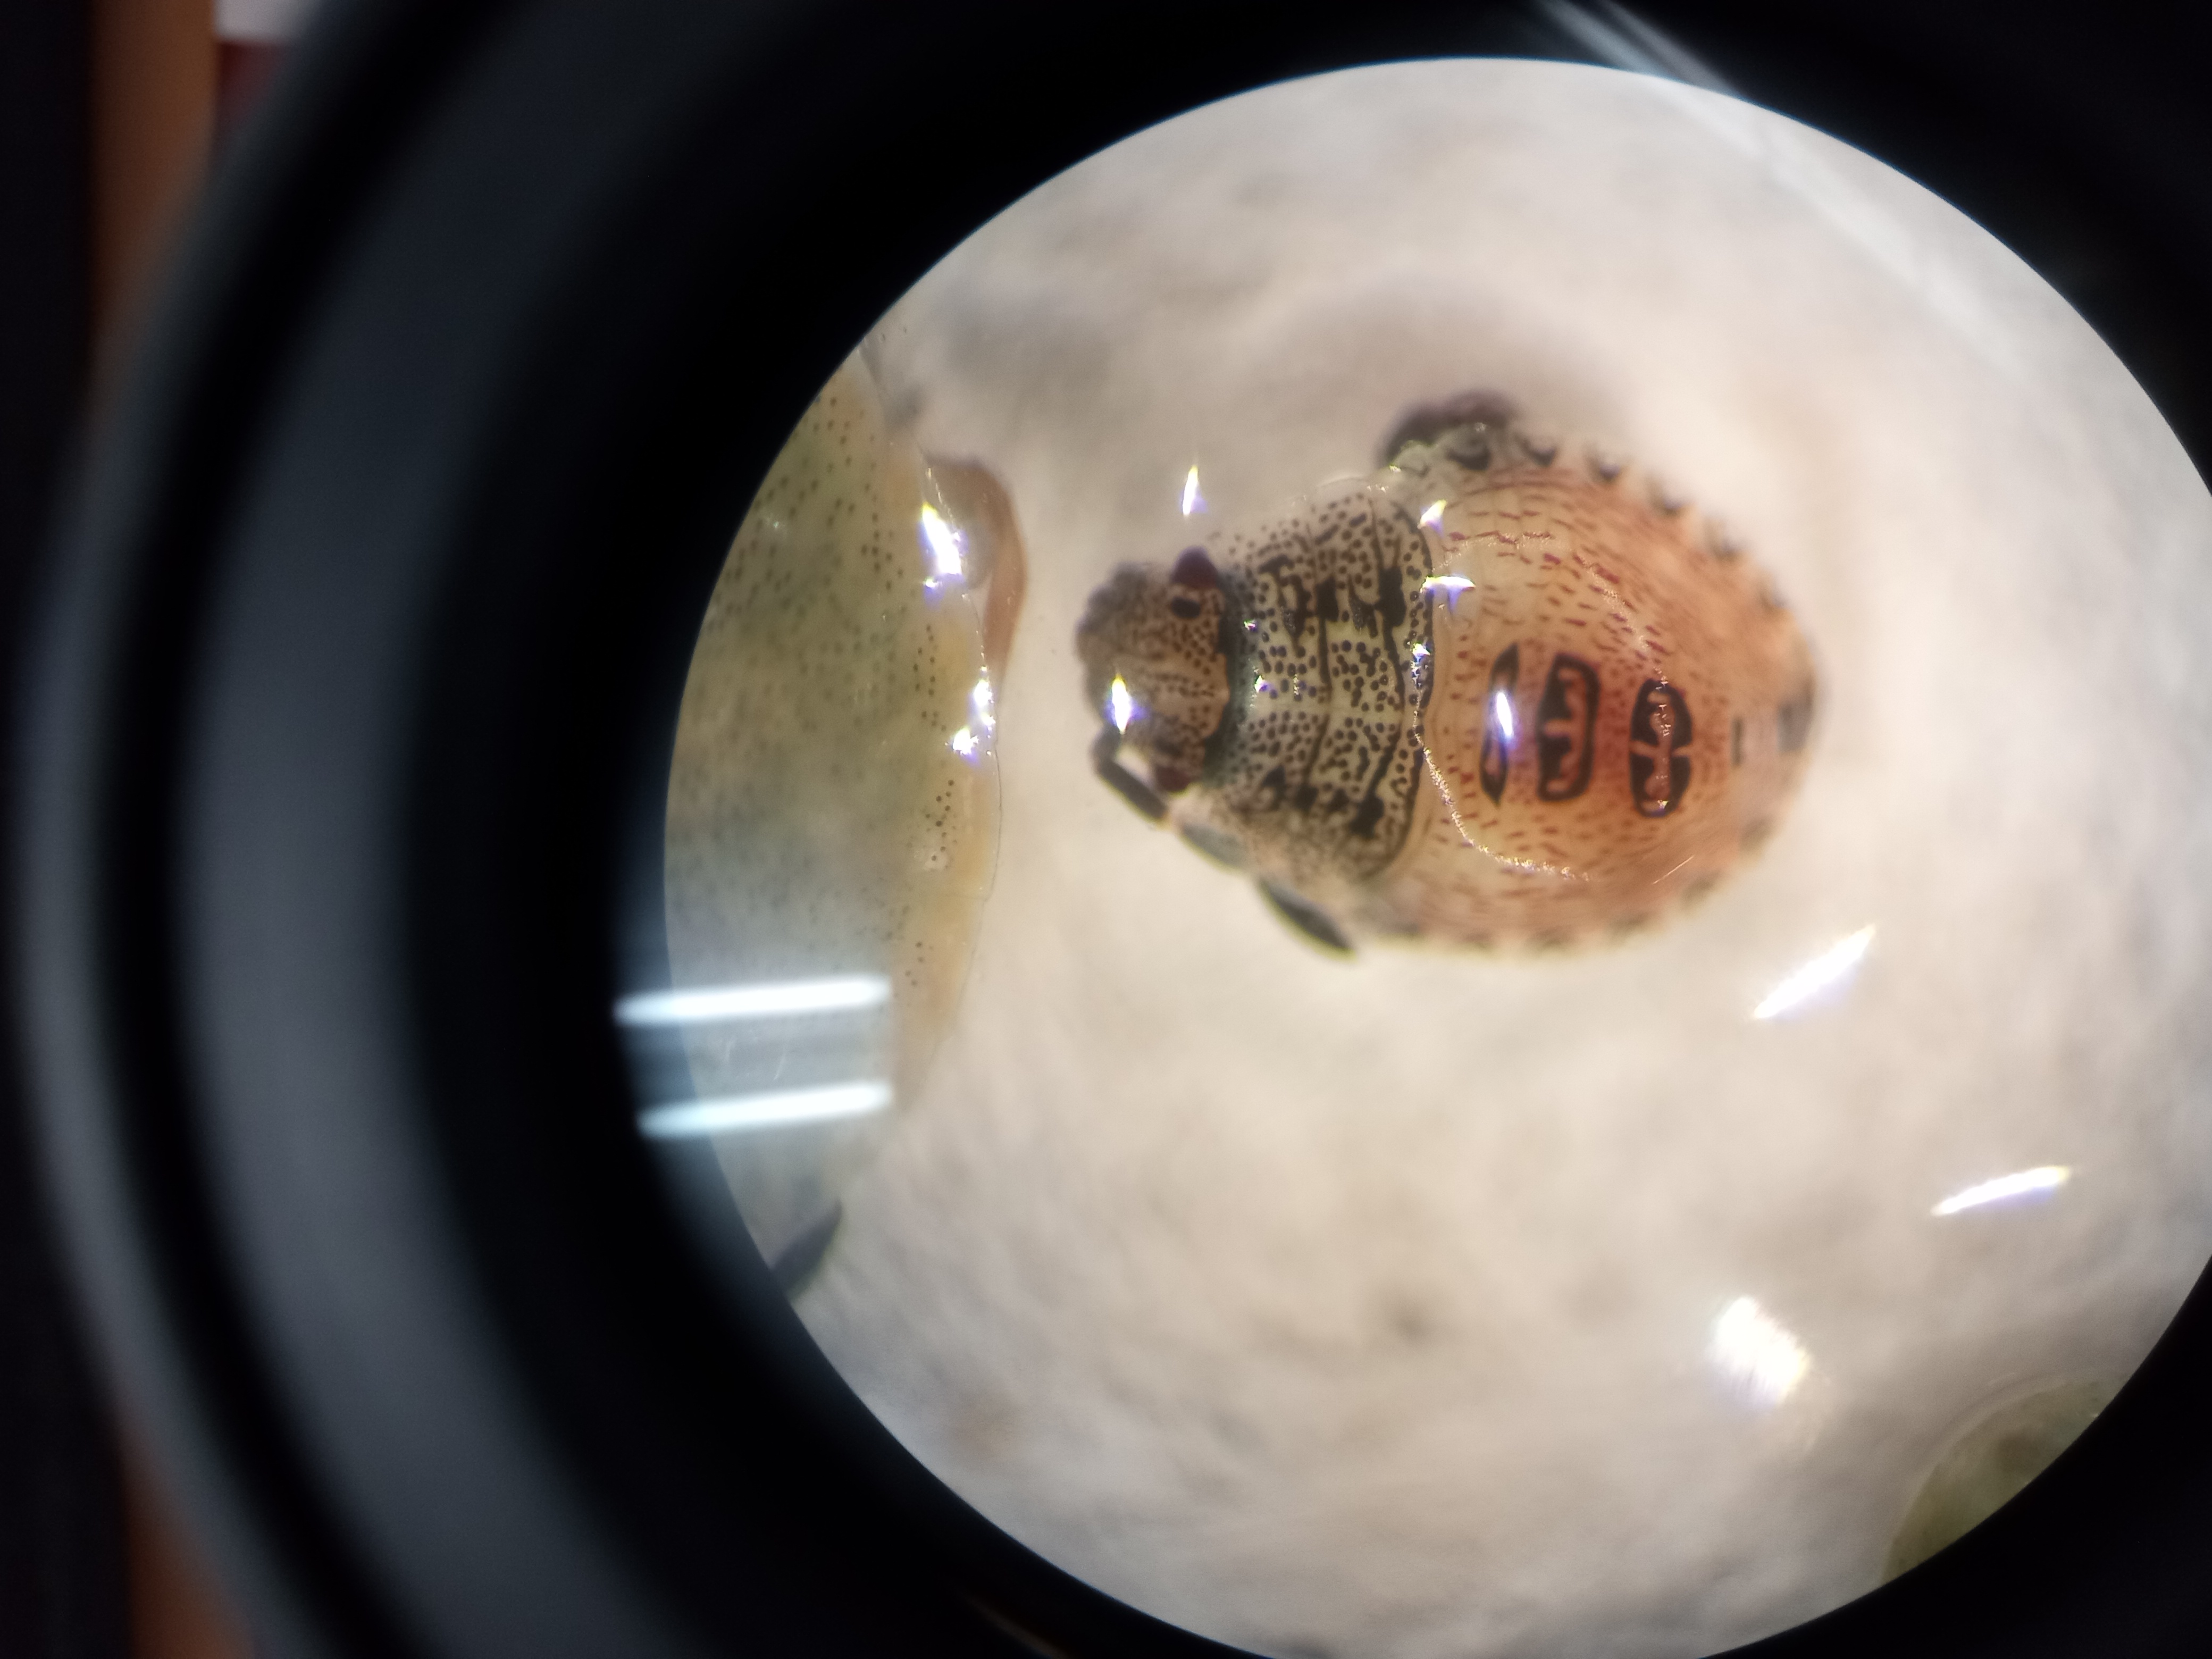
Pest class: stink_bug